General Goddard (1782 ship)

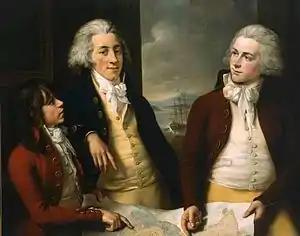
"The Money Brothers", by John Francis Rigaud circa 1788–1792. William Taylor Money is the figure in the center. National Maritime Museum, Greenwich

The HEIC swore in William Taylor Money as a captain in their service on 16 October 1793. "General Goddard"s second letter of marque was issued to Money on 3 January 1794.